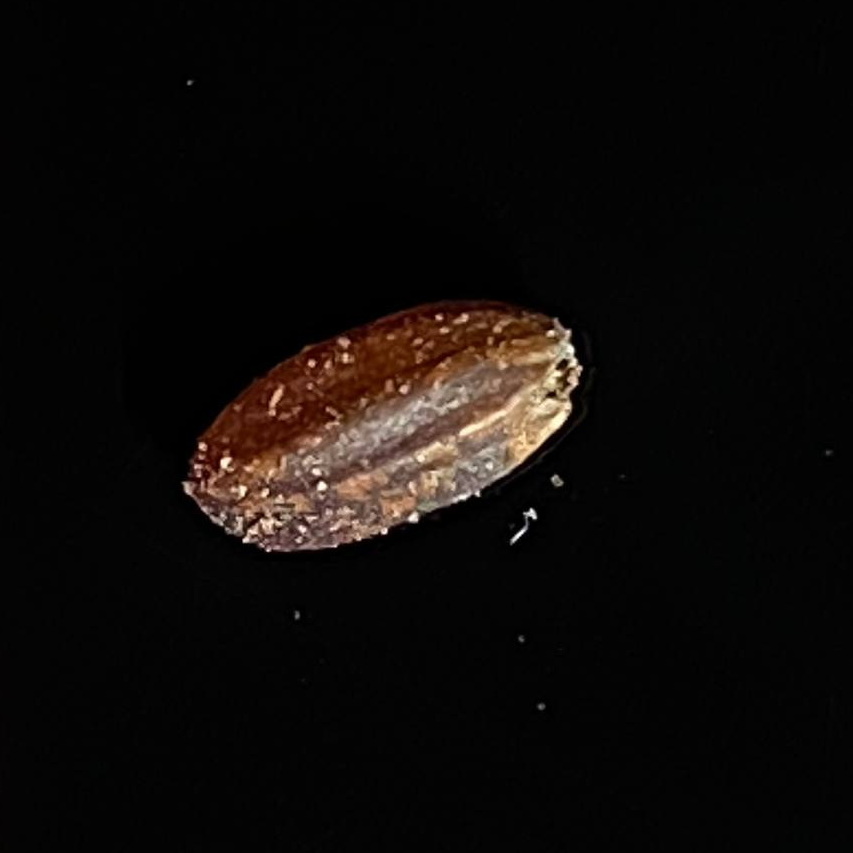
Rice variety: Lal_Aush